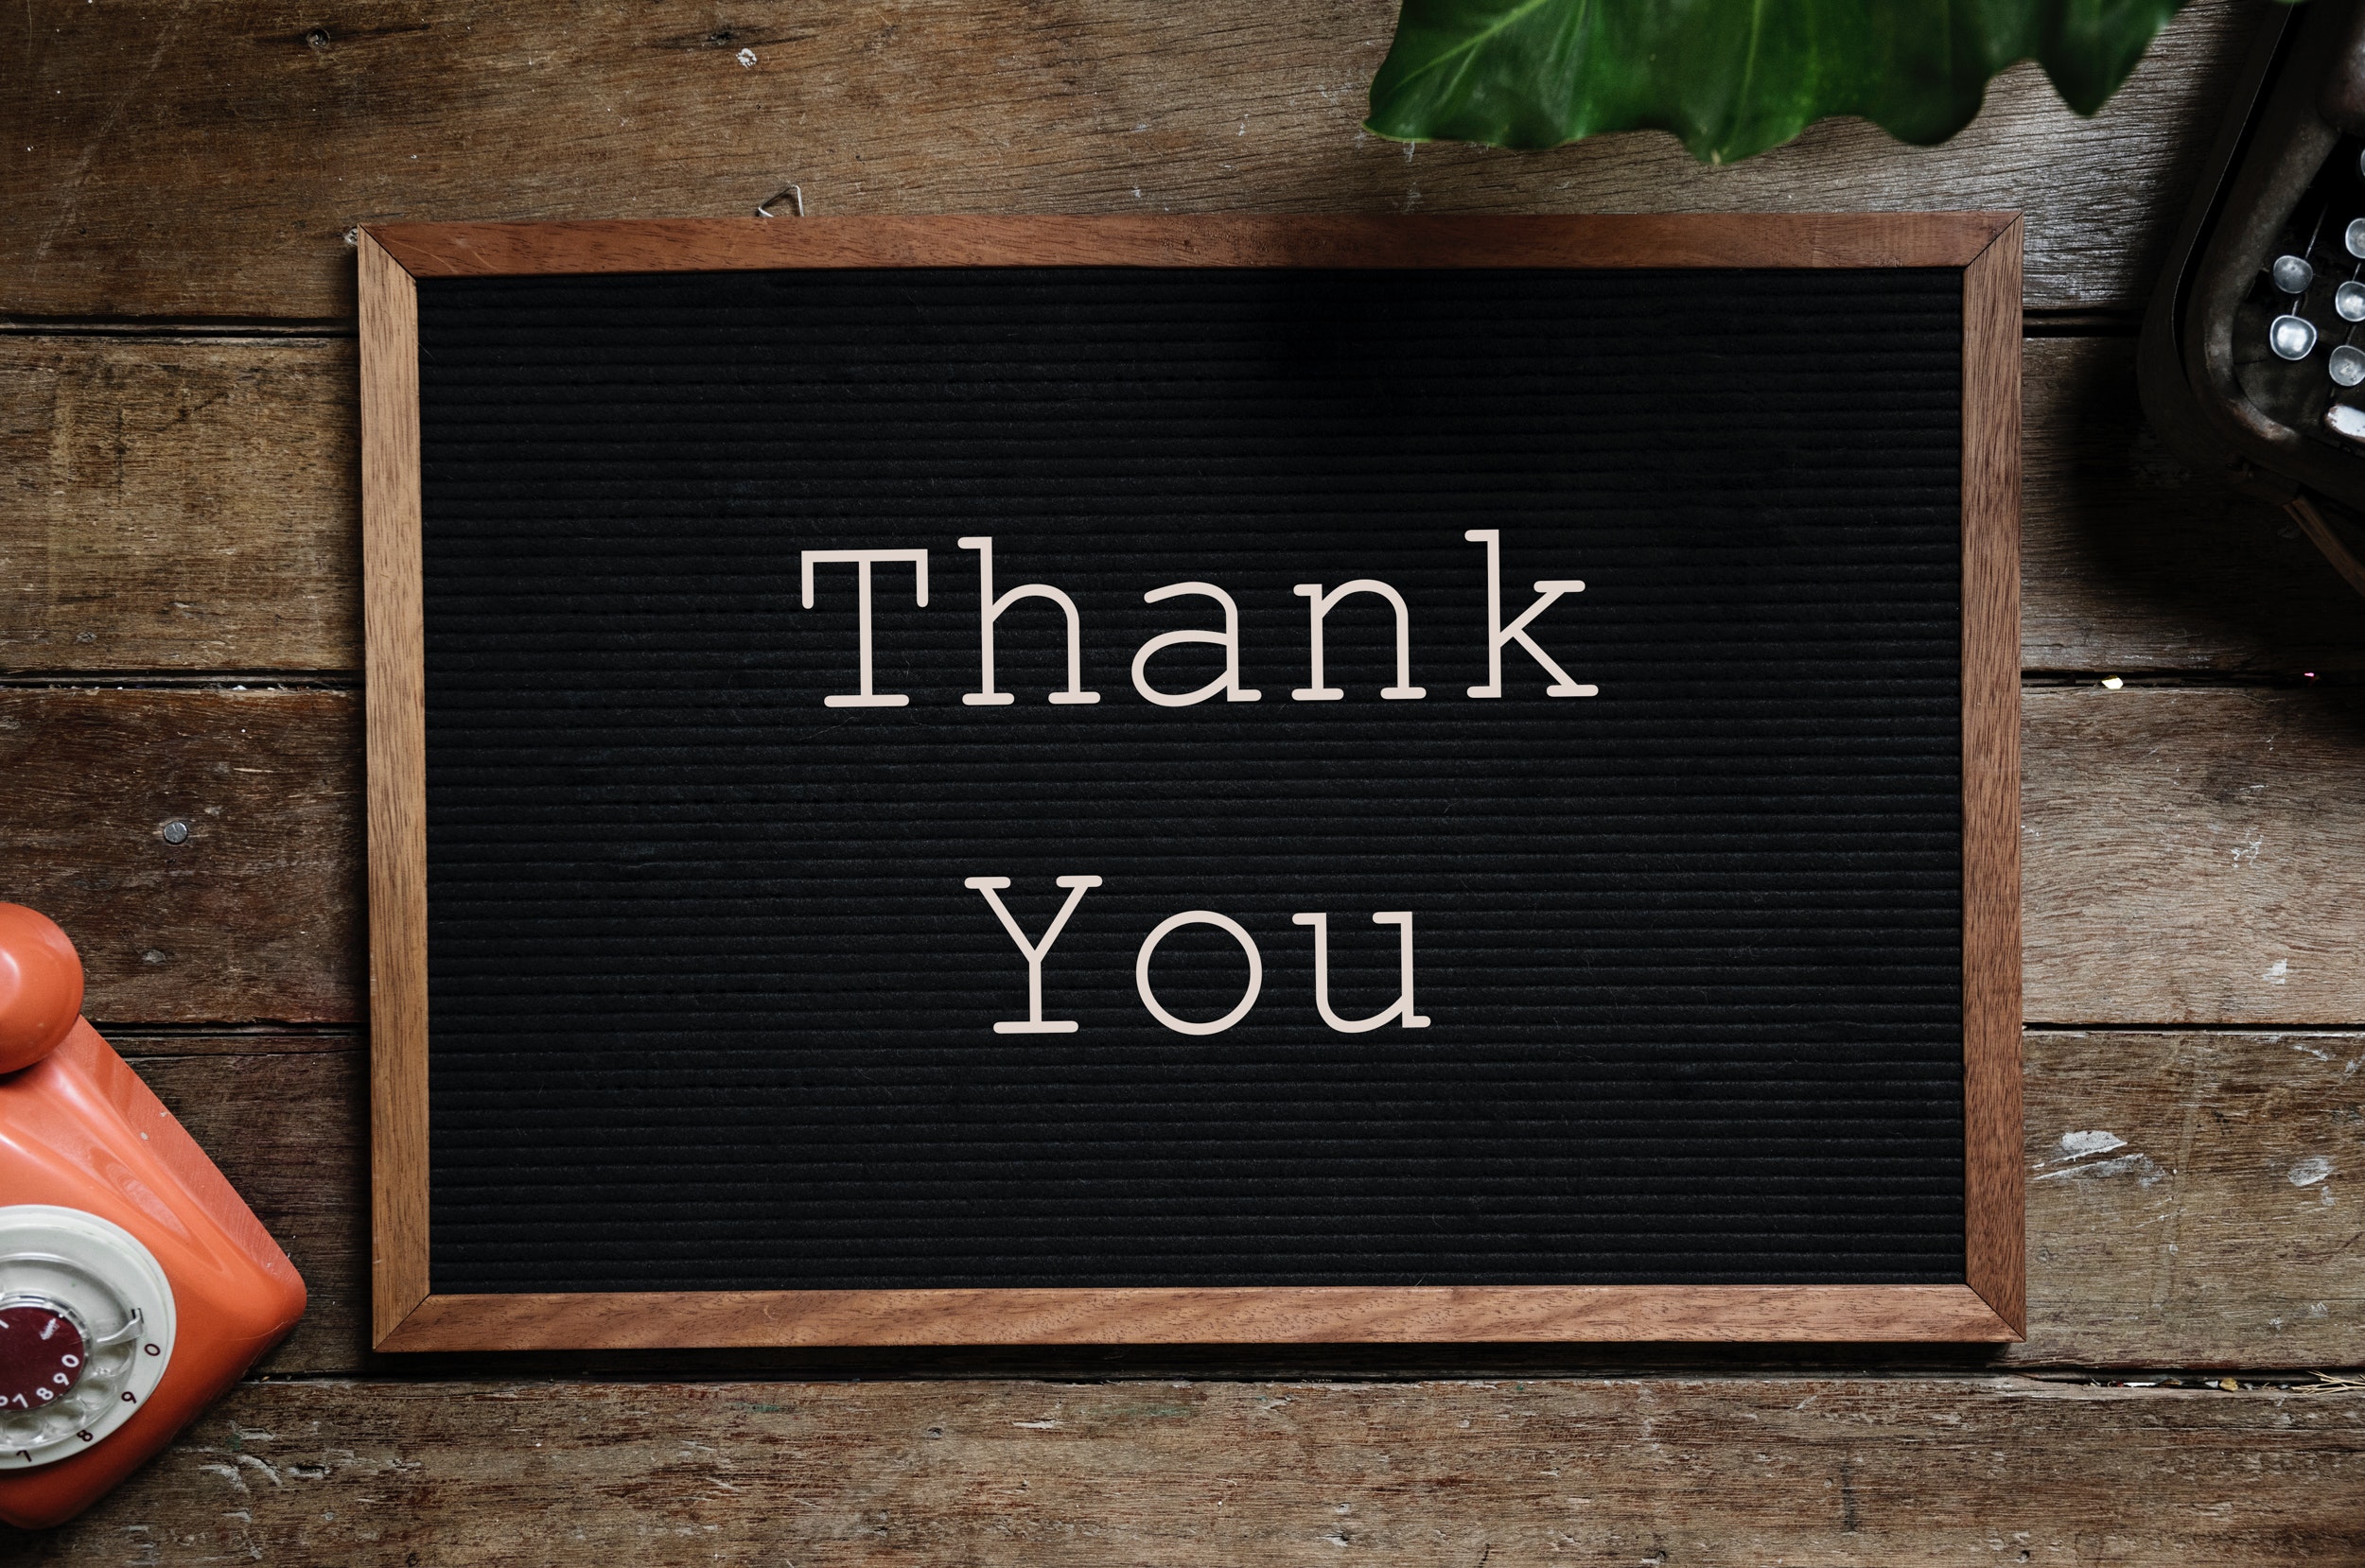
font, text, wood, blackboard, rectangle, plywood, picture frame, chalk, hardwood, number, slate, wood stain, square